La pequeña señora de Pérez

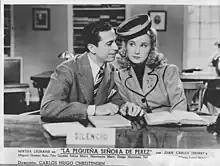
Lobby card featuring Dr. Carlos Pérez (Juan Carlos Thorry) courting high school student Juliana Ayala (Mirtha Legrand) at the library.

17-year-old student Juliana Ayala pretends to be sick to miss school and is visited by young doctor Carlos Pérez, and soon a romantic interest develops between them. After a brief courtship, the couple marries and Julieta drops out of school to pursue life as a housewife. However, her insertion into the role of a married adult woman soon turns out to be monotonous and boring, consisting of trivial activities such as going to the hairdresser's or playing bridge.